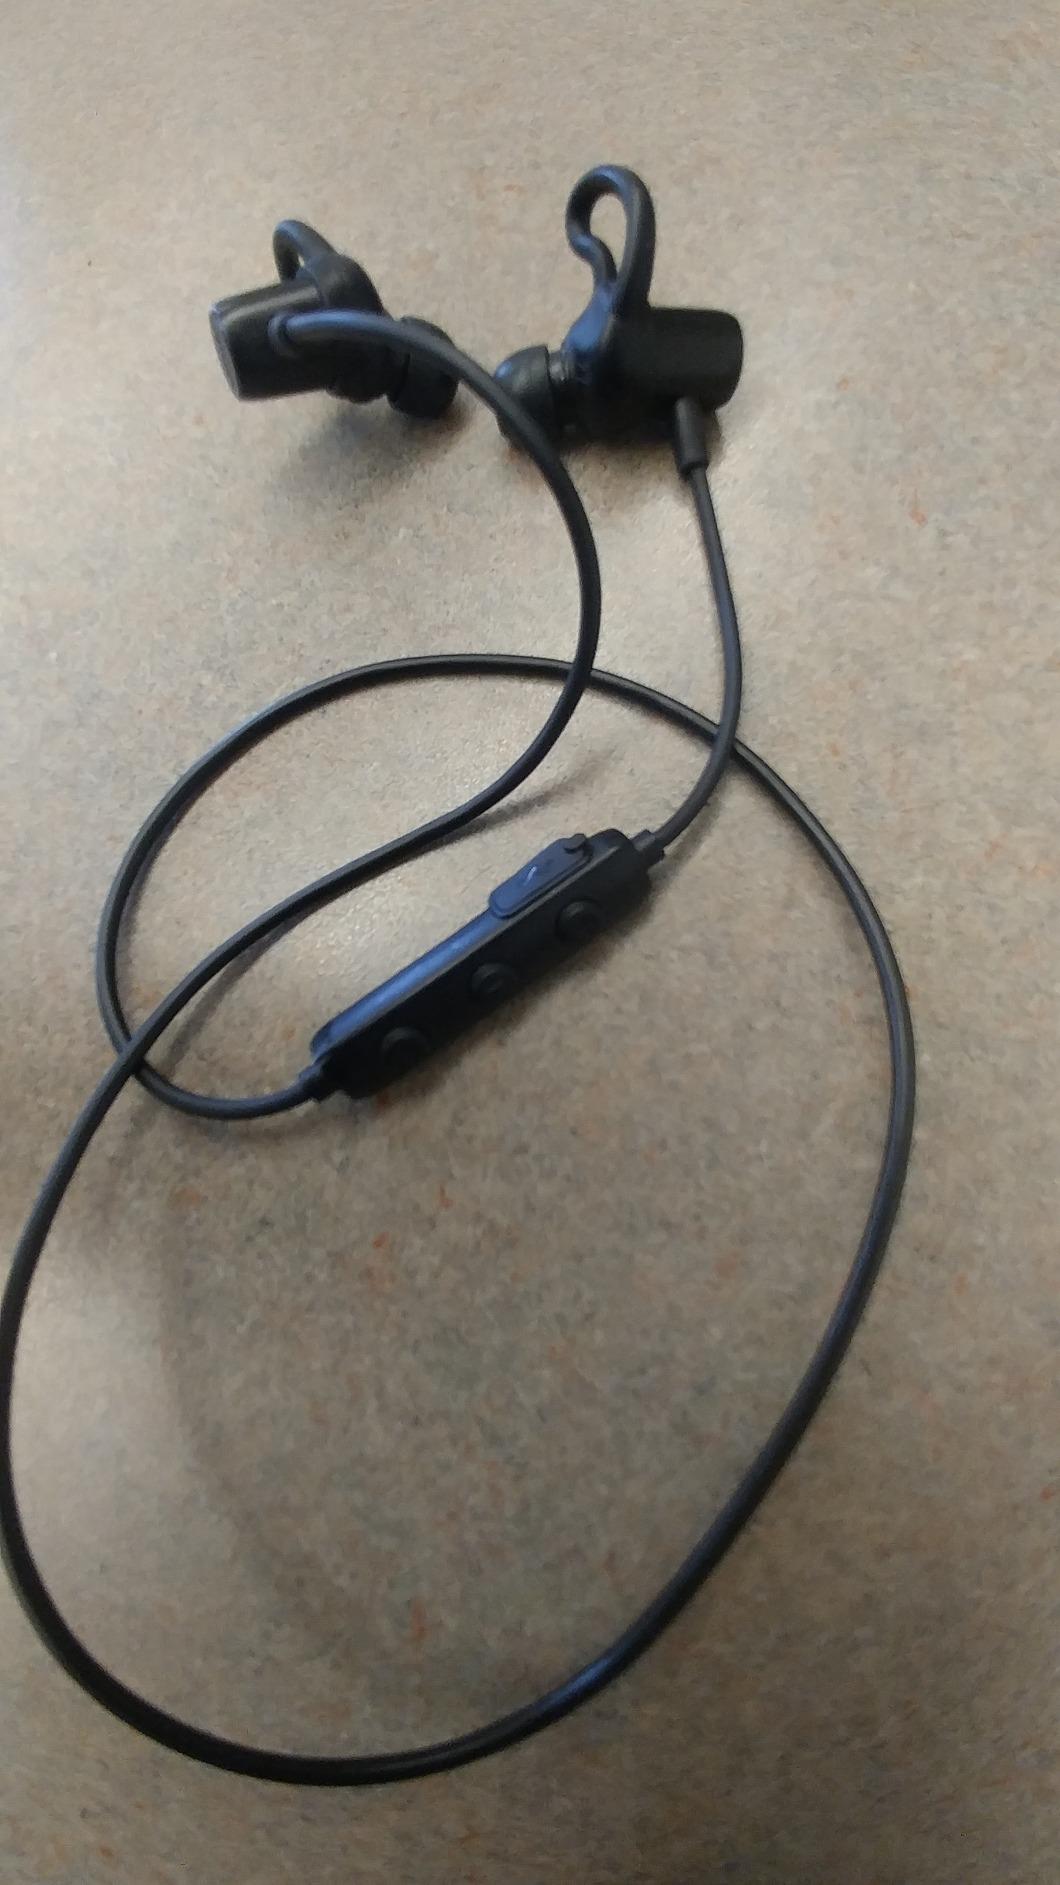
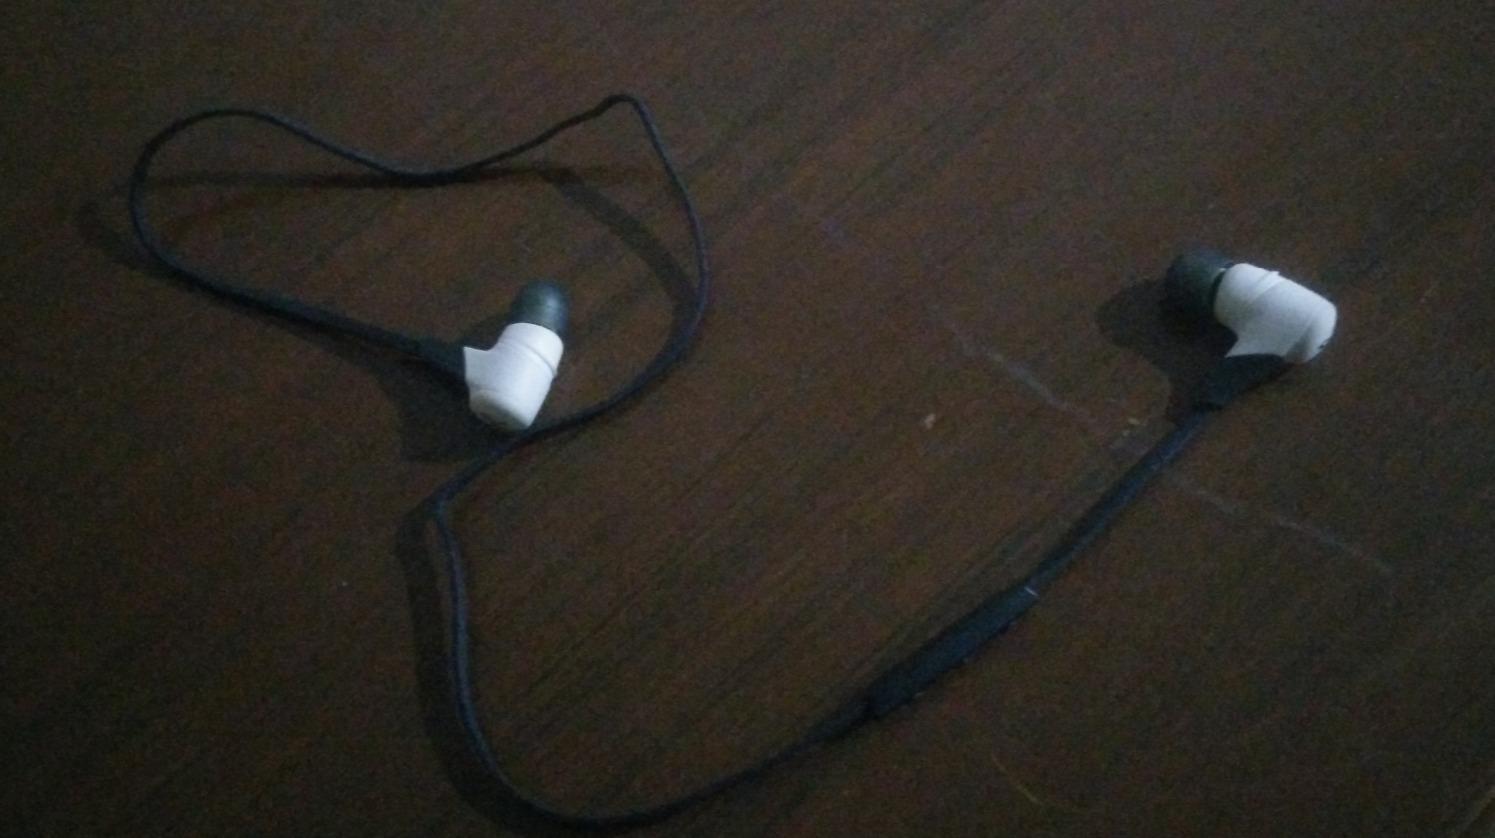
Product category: headphones
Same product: no